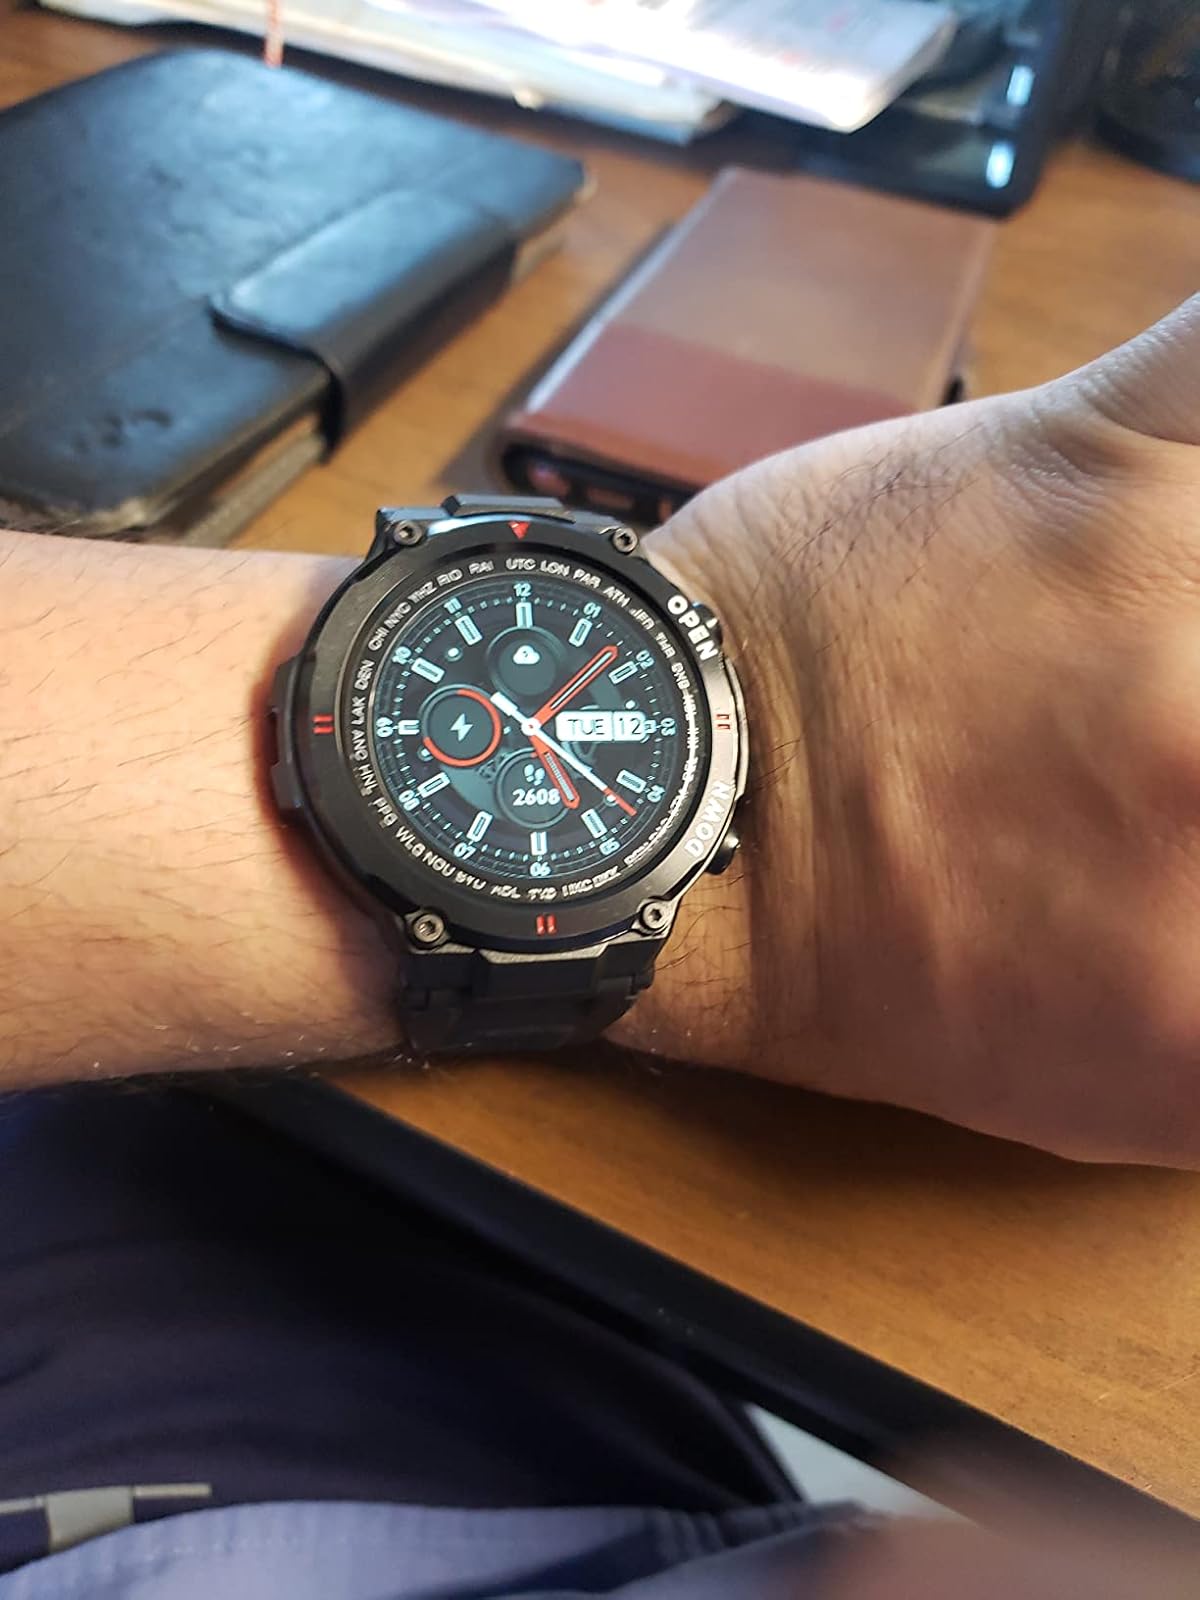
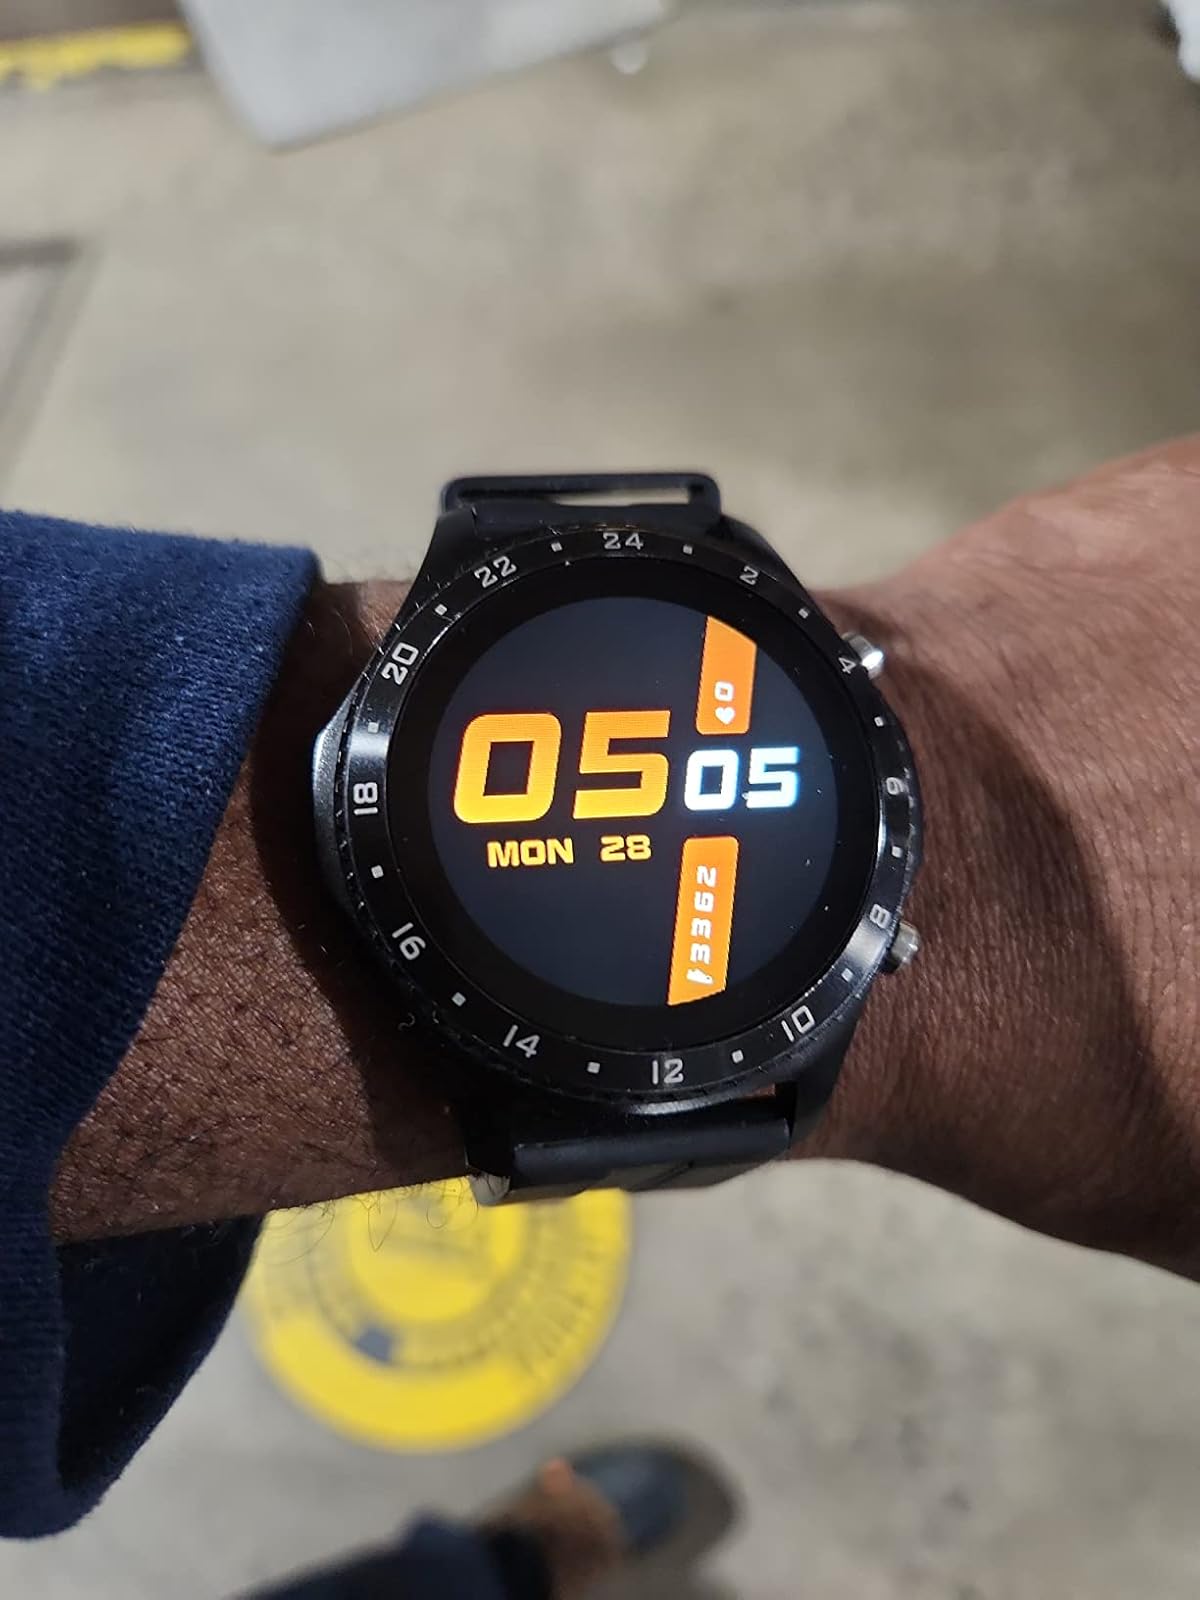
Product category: smartwatch
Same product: no